Mobutu Sese Seko

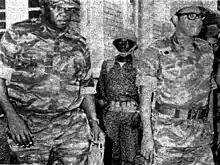
President of Uganda Idi Amin visits Zaire and meets Mobutu during the Shaba I conflict in 1977

To gain the revenues of Congolese resources, Mobutu initially nationalized foreign-owned firms and forced European investors out of the country. But in many cases he handed the management of these firms to relatives and close associates, who quickly exercised their own corruption and stole the companies' assets. In 1973–1974, Mobutu launched his "Zairianization" campaign, nationalising foreign owned businesses that were handed over to Zairians. In October 1973, the Arab oil shock ended the "long summer" of prosperity in the West that had begun in 1945, and sent the world economy into its sharpest contraction since the Great Depression. One consequence of the oil shock and the resulting global recession was that the price of copper dropped by 50% over the course of 1974, which proved to be a disaster for Zaire as copper was its most important export. The American historian Thomas Odom wrote because of the collapse in copper prices Zaire went from "prosperity to bankruptcy almost overnight" in 1974. The economic collapse forced Zaire to turn towards the International Monetary Fund (IMF) to help it manage its debts which could no longer be serviced. Seeking an alternative source of support as the auditors for the IMF discovered major corruption within the Zairian finances, Mobutu visited China in 1974 and returned wearing a Mao jacket and the new title of "Citoyen Mobutu" ("Citizen Mobutu"). Influenced by the Cultural Revolution, Mobutu shifted to the left and announced his intention to "radicalize the Zairian revolution". The businesses that Mobutu had just handed over to Zairians were in turn nationalized and placed under state control. At the same time, Mobutu imposed a 50% salary cut to state employees, which led a failed coup attempt against him in June 1975.